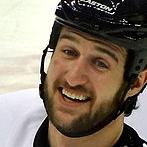
Age: 29